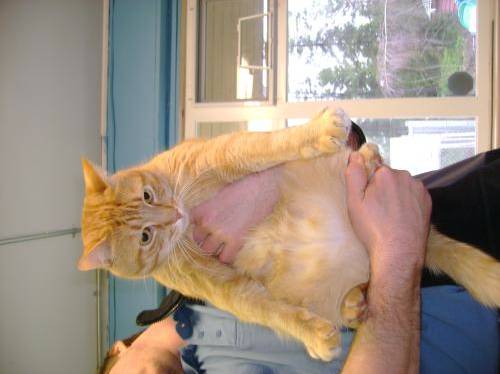
Label: cat